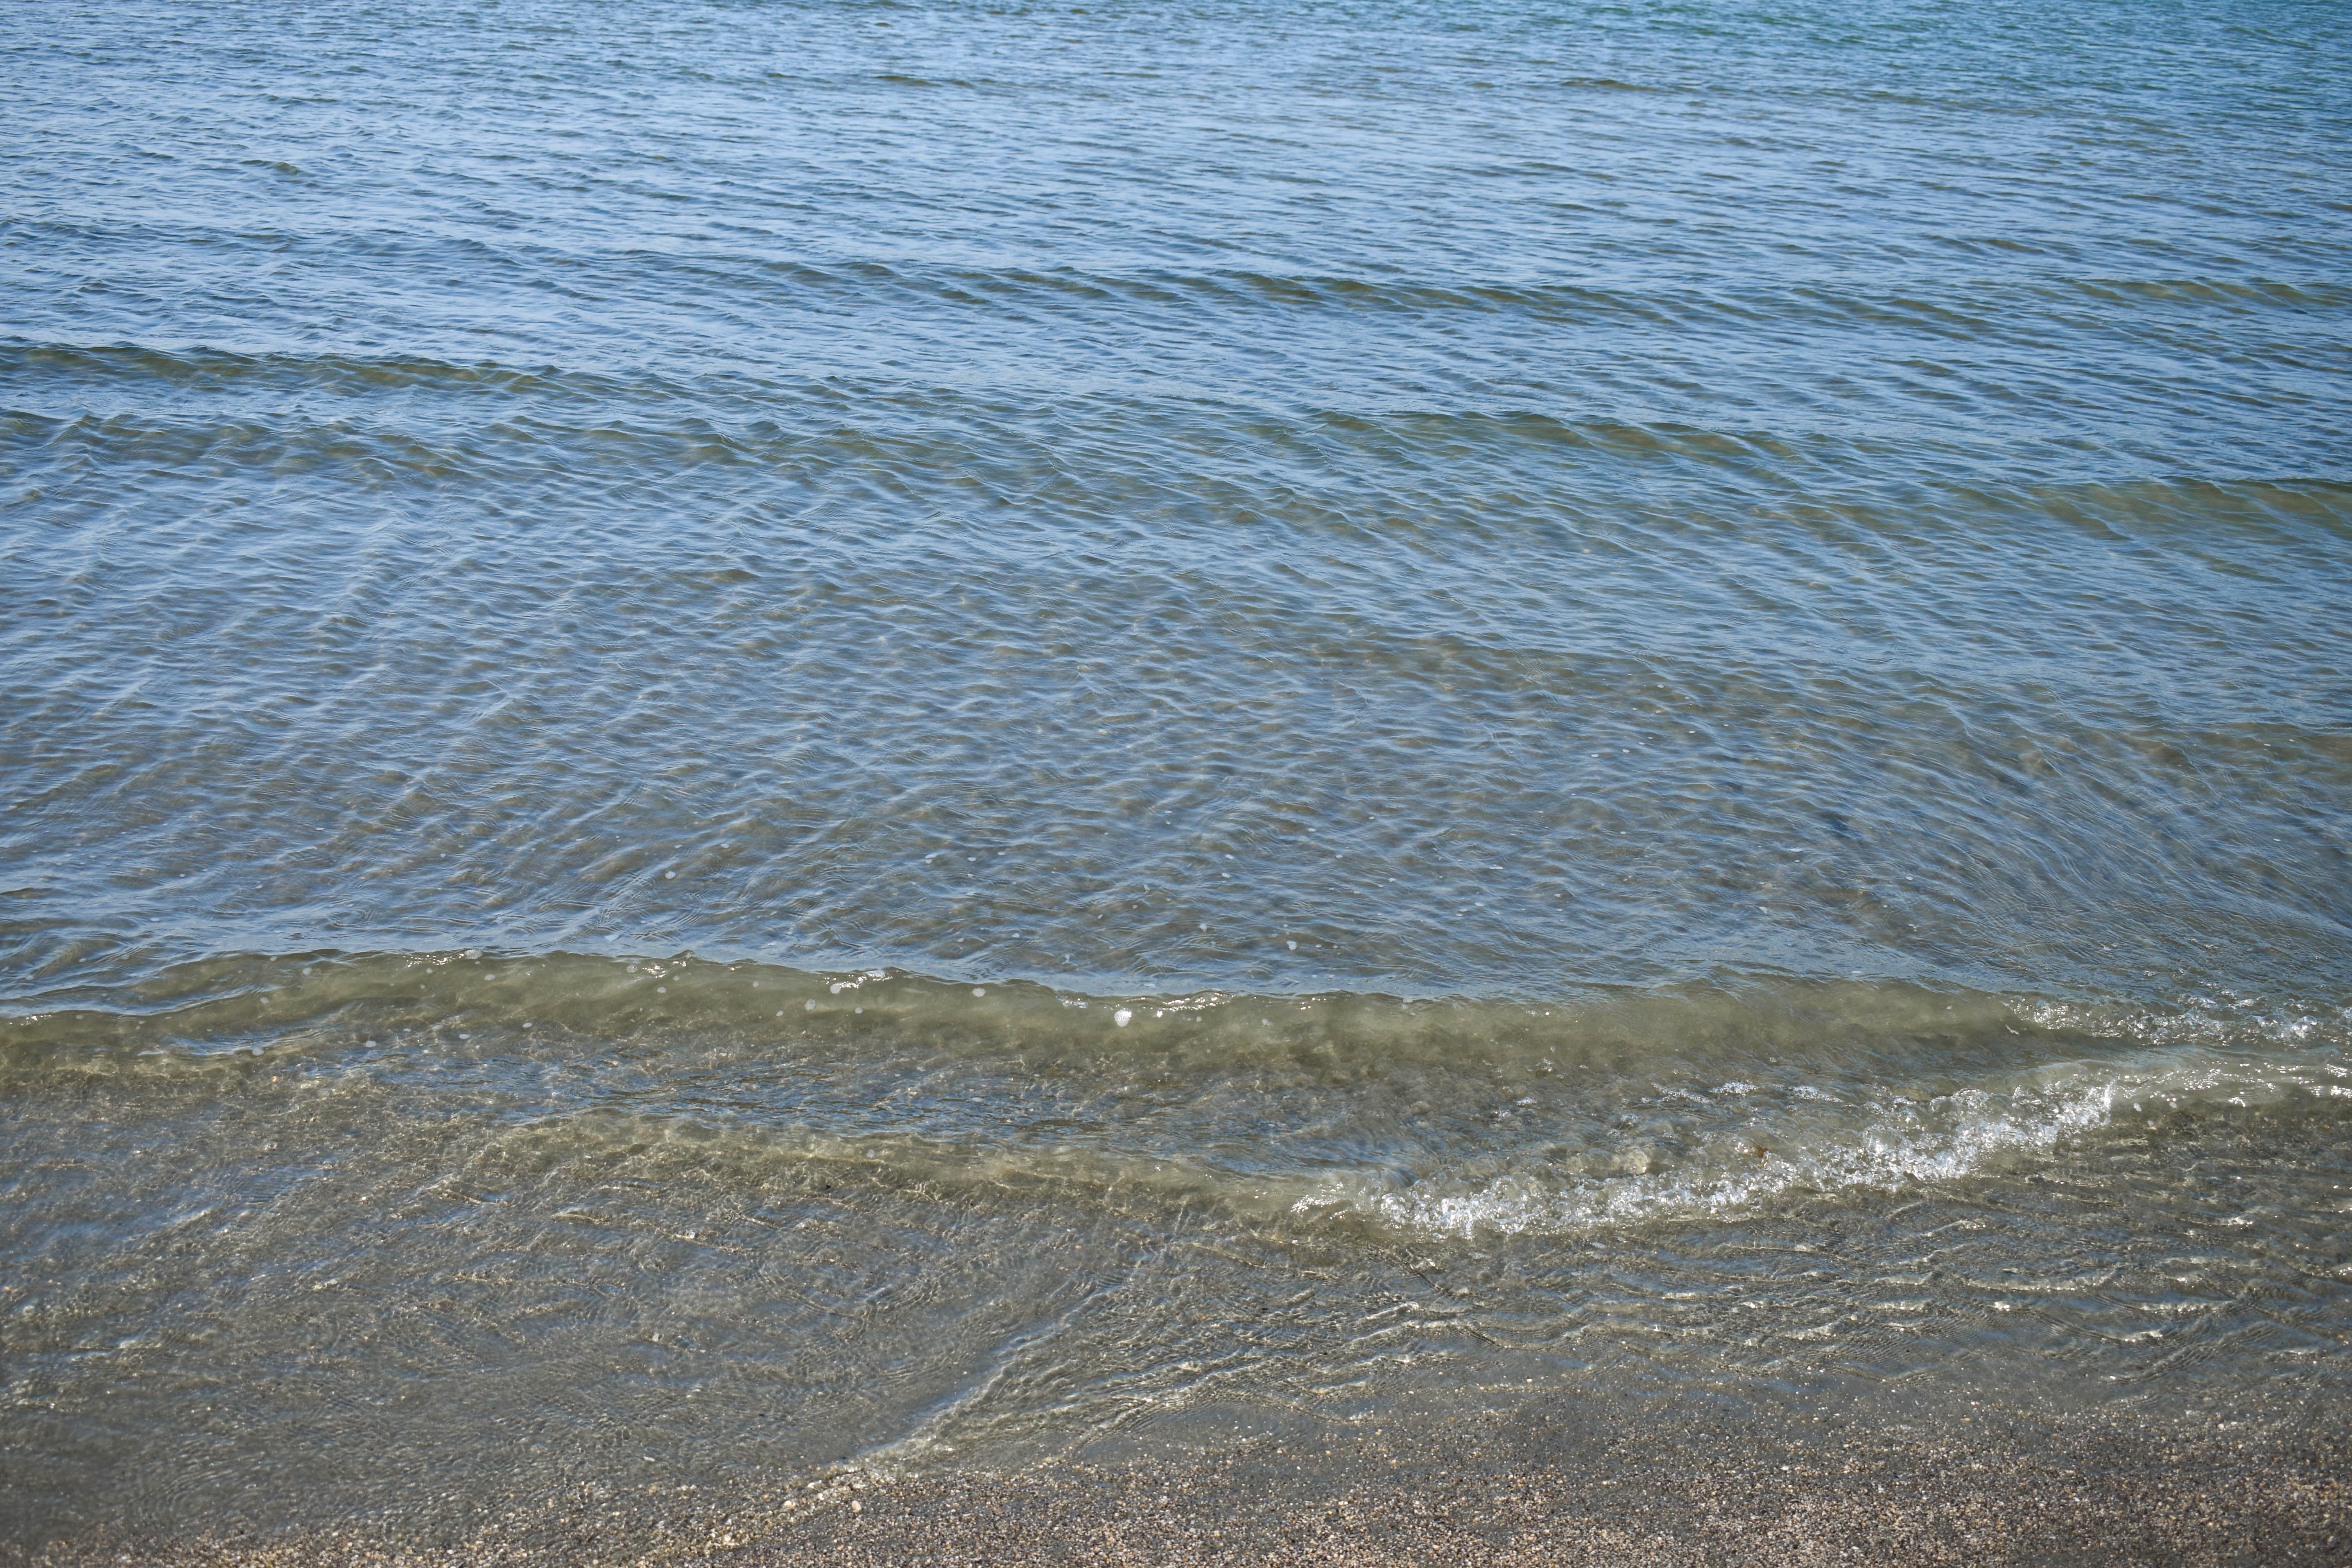
natural, water, water resources, liquid, fluid, wood, beach, coastal and oceanic landforms, grey, sky, horizon, wind wave, lake, pattern, calm, landscape, shore, electric blue, wave, ocean, coast, wind, reflection, rock, sound, tide, metal, evening, sand, sea